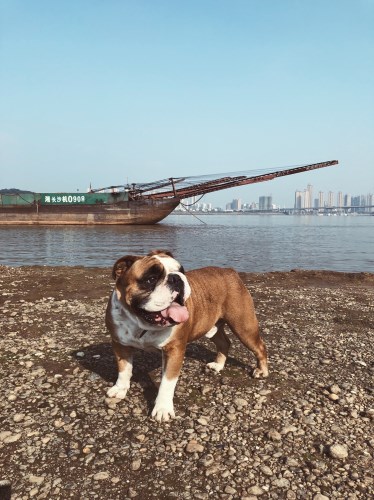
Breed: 1121-n000002-French_bulldog